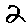
Label: 2